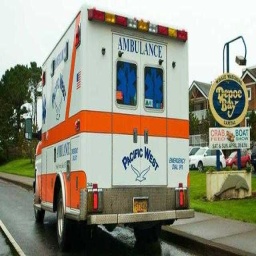
Label: ambulance